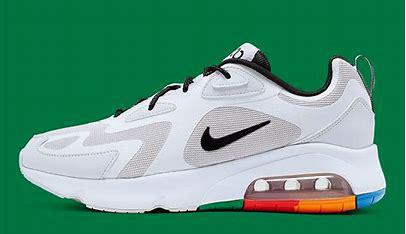
Brand: Nike
Model: Air Max 200